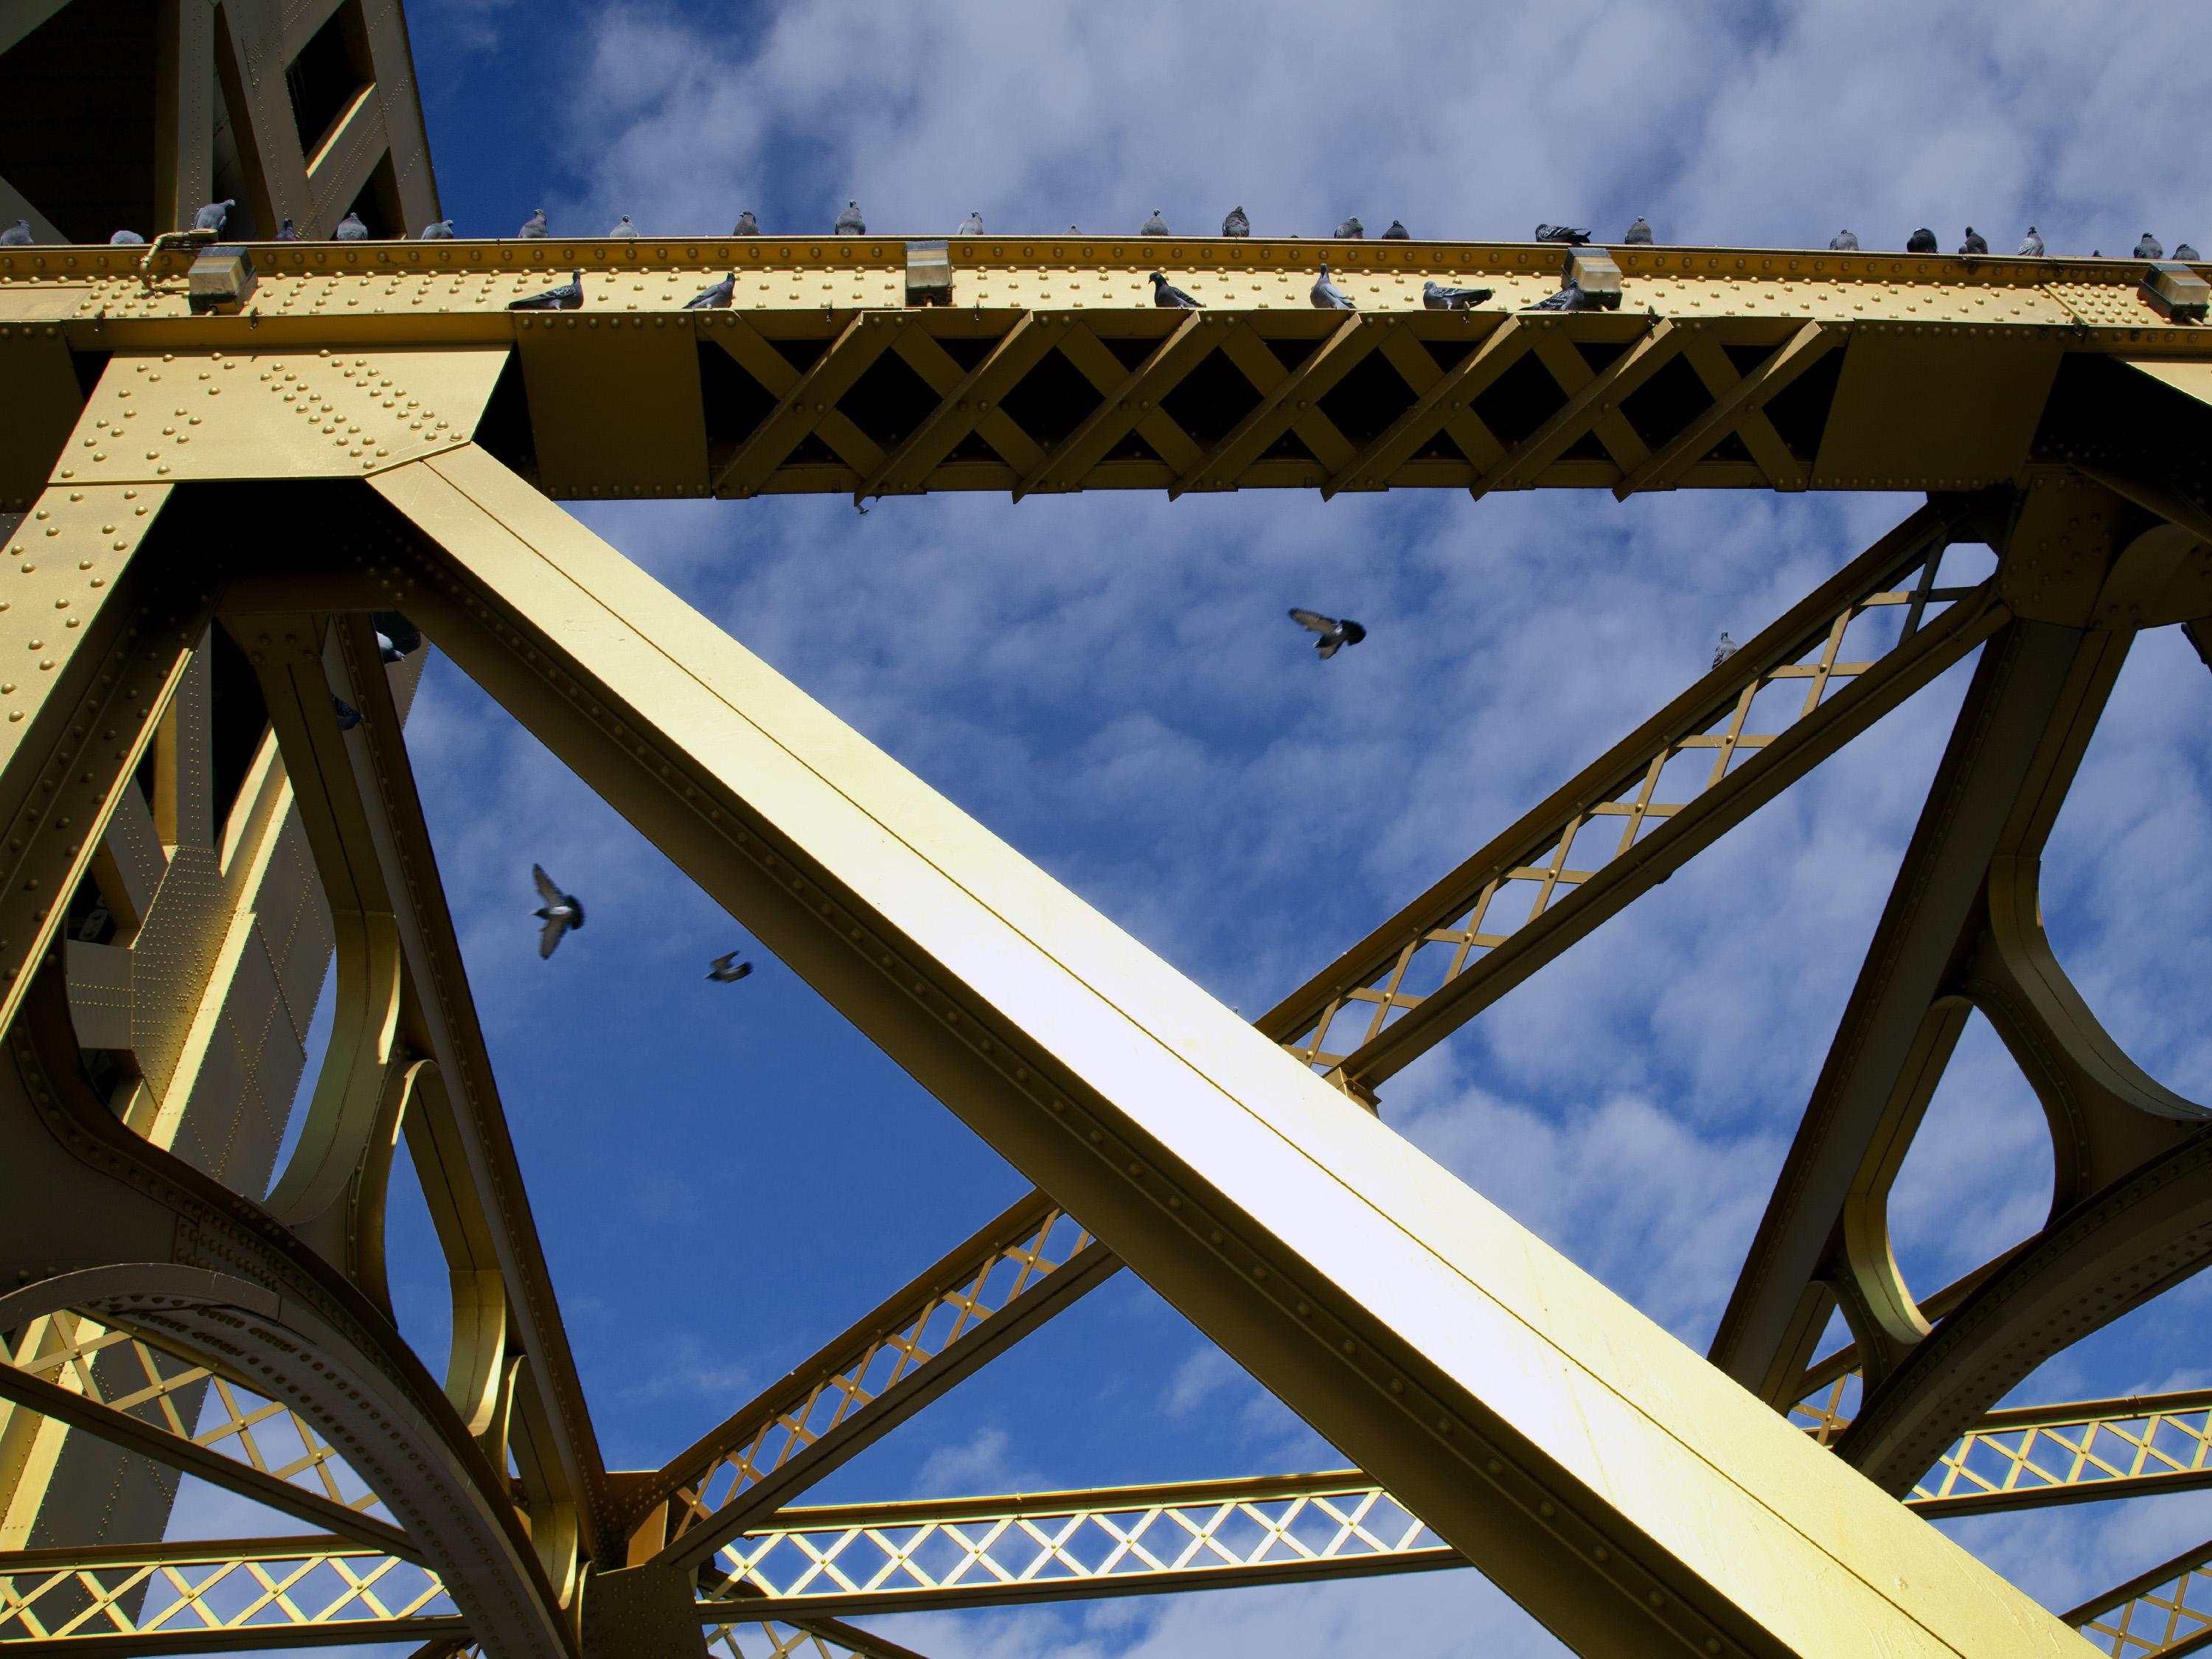
bridge, vehicle, amusement park, park, blue, california, sacramento